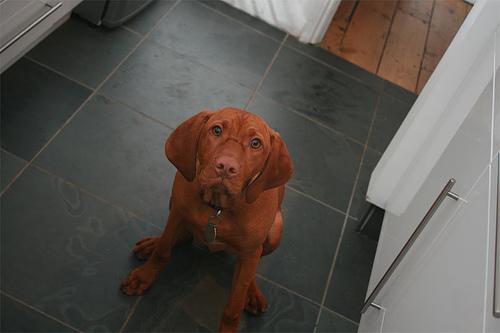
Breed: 210-n000048-vizsla